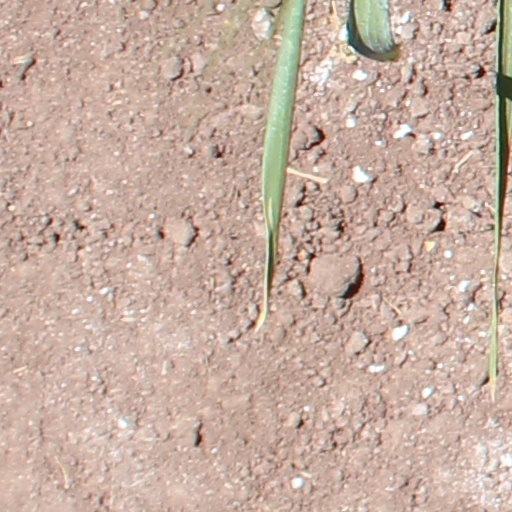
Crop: wheat